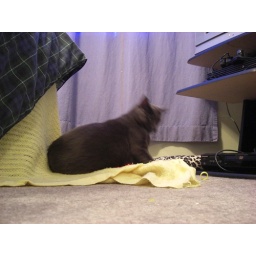
My black cat (Freya) and my grey cat ( Loki) playing with each other and some toys under their blanket.